Anarchist synthesis

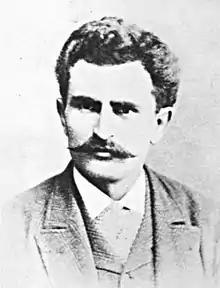
Errico Malatesta, a forerunner of the anarchist synthesis and a leading figure in the Italian anarchist movement.

Since the 1890s, there had been a drive within the anarchist movement to foster cooperation between the various anarchist schools of thought and to unite them across ideological lines. During the dispute between the collectivists and communists, the Italian anarchist Errico Malatesta and the Spanish anarchist Fernando Tarrida del Mármol advocated for anarchists of both tendencies to unite, according to the principle of "anarchism without adjectives".